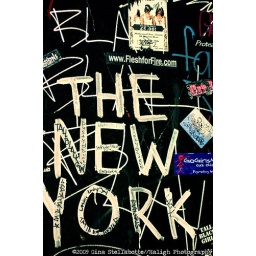
The bathroom wall @ Trash Bar in Brooklyn, NY.